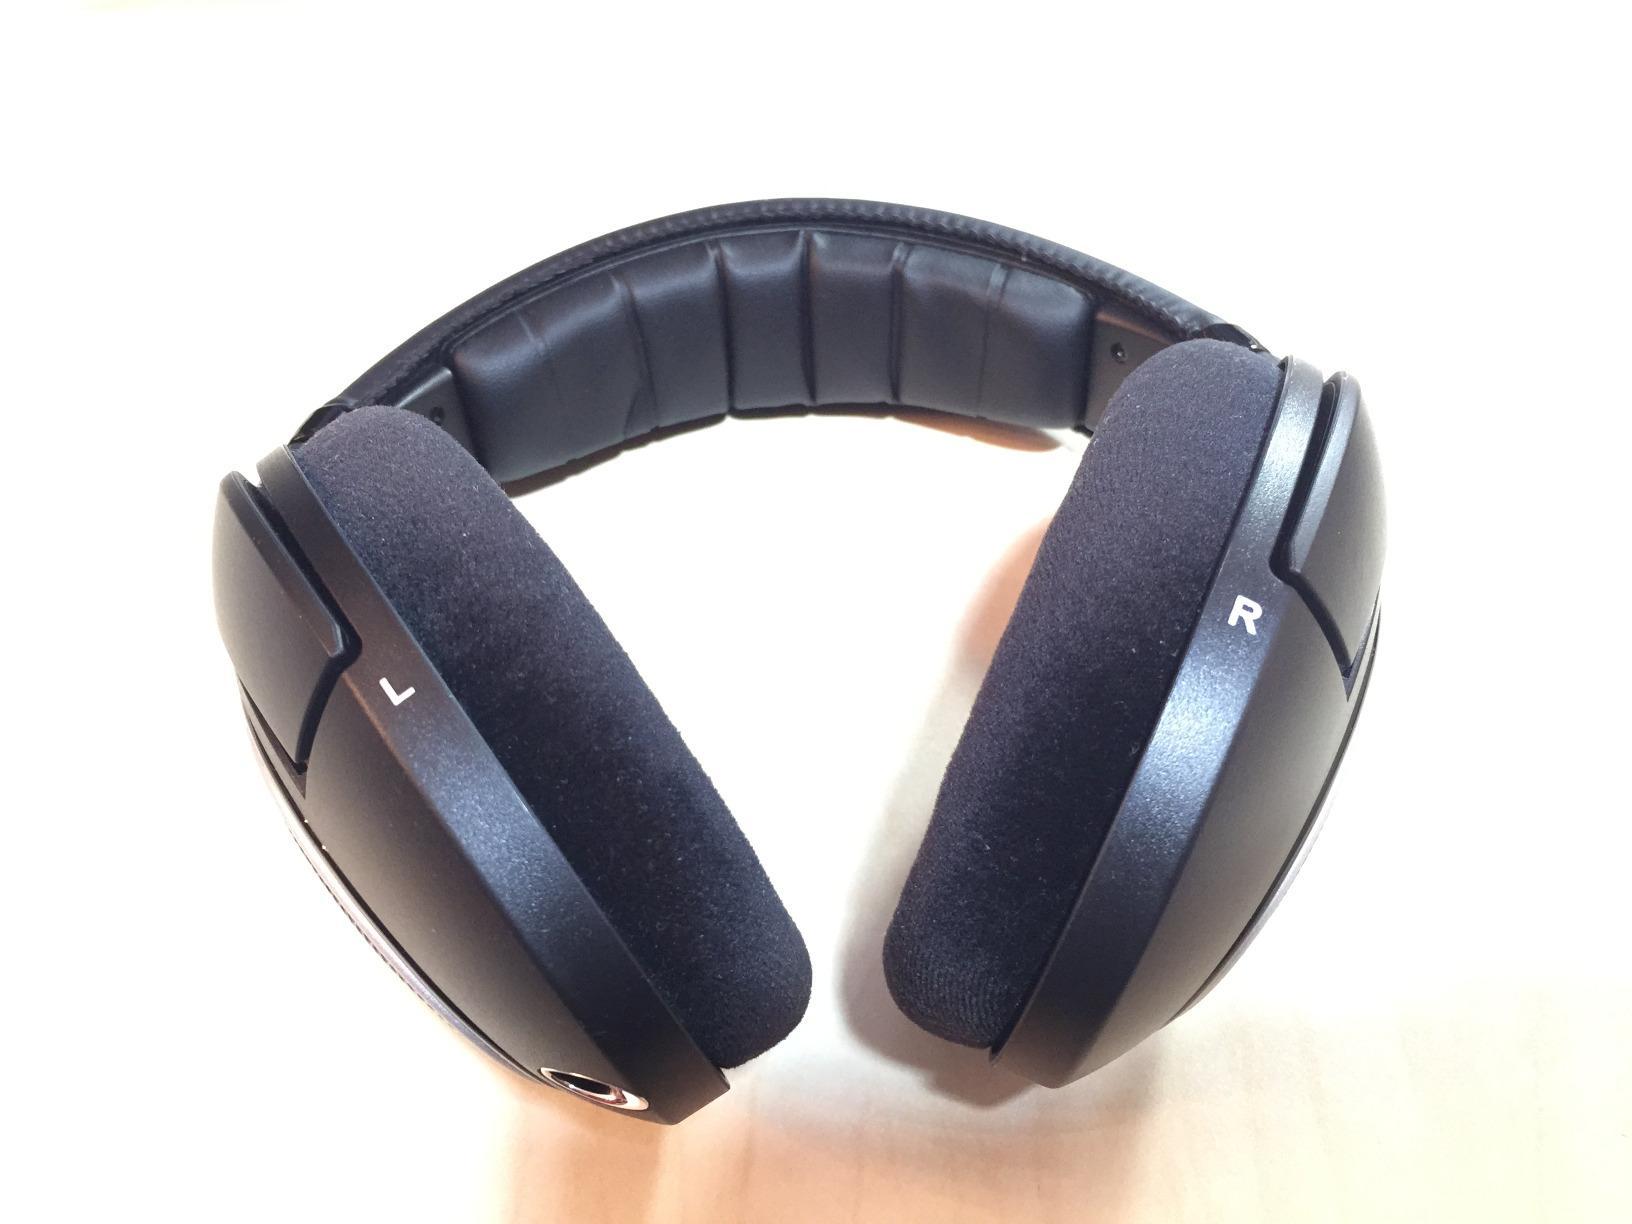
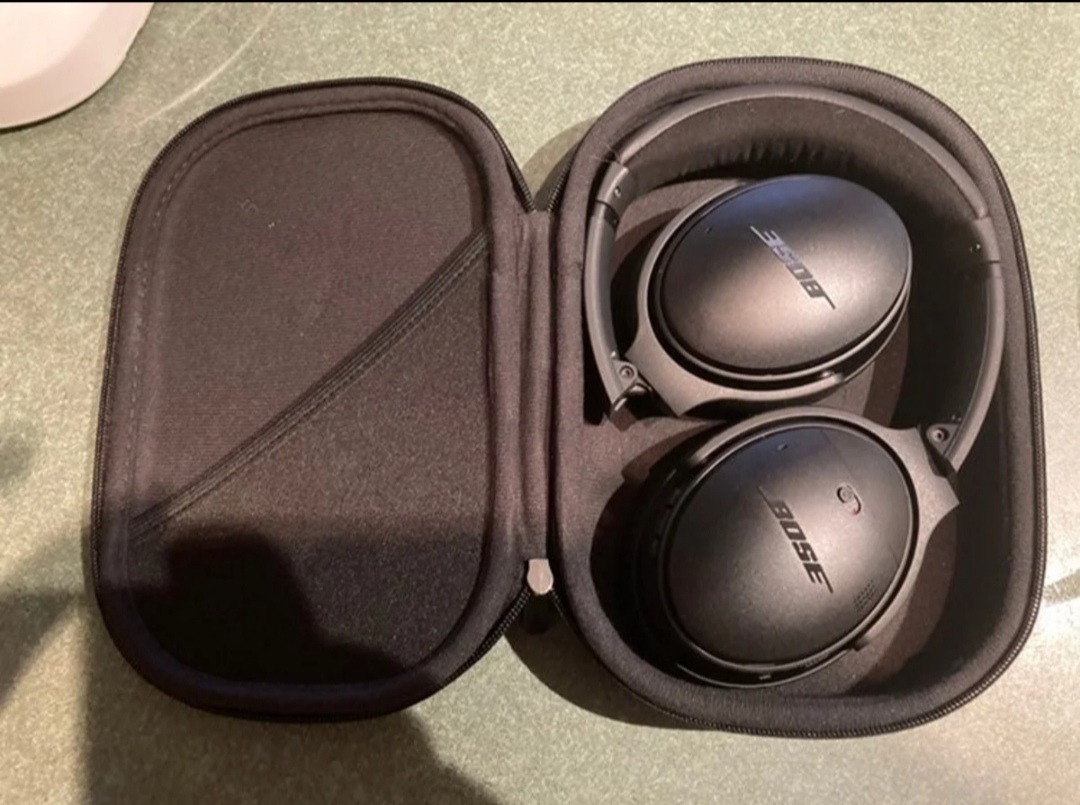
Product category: headphones
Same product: no